Akutagawa (crater)

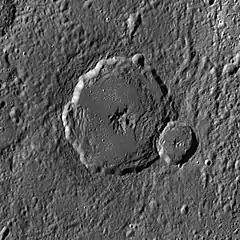
MESSENGER WAC mosaic

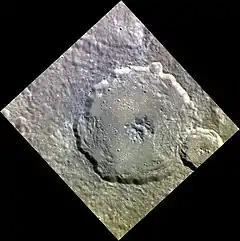
Approximate color image of Akutagawa

Akutagawa is a crater on Mercury. It has a diameter of 106 kilometers. Its name was adopted by the International Astronomical Union (IAU) in on September 25, 2015. Akutagawa is named for the Japanese writer Ryūnosuke Akutagawa.